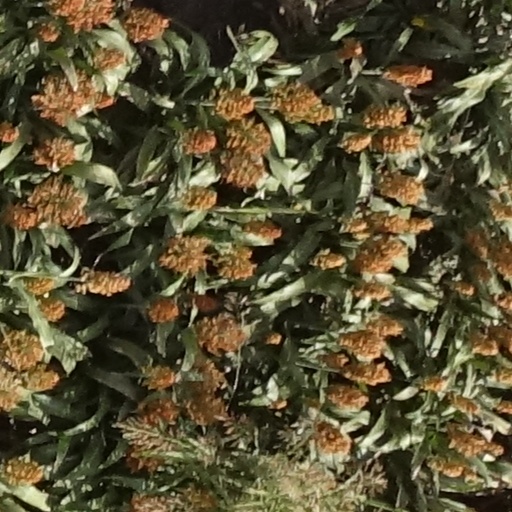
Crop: sorghum